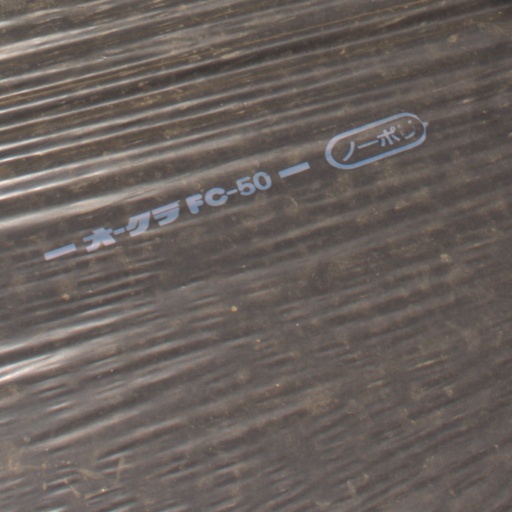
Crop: Jerusalem artichoke